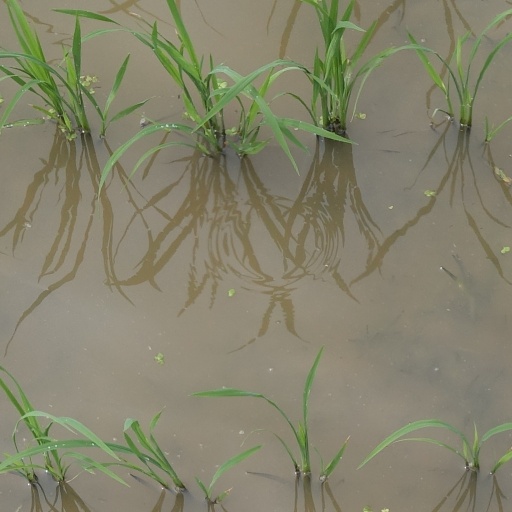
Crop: rice